Nukunonu

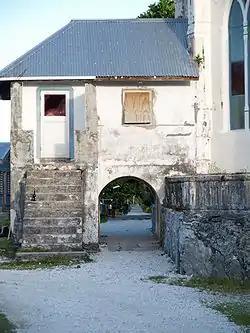
An arch straddling the main street supports the nave of the Catholic Church

The first European vessel known to have come upon Nukunonu was the Royal Navy ship , in 1791, whose captain, Edward Edwards, named Duke of Clarence Island in honour of Prince William, Duke of Clarence and St Andrews (1765-1837), the third son of King George III and later king himself, as William IV. At the time, the "Pandora" was searching for mutineers from . During the early 19th century, Nukunonu's inhabitants were converted to Roman Catholicism by Samoan missionaries.